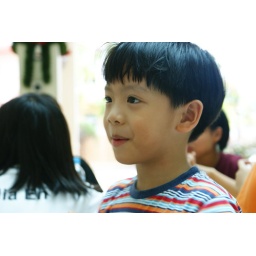
This cute boy decided to give us a surprise by joining us for lunch.